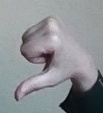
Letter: waw